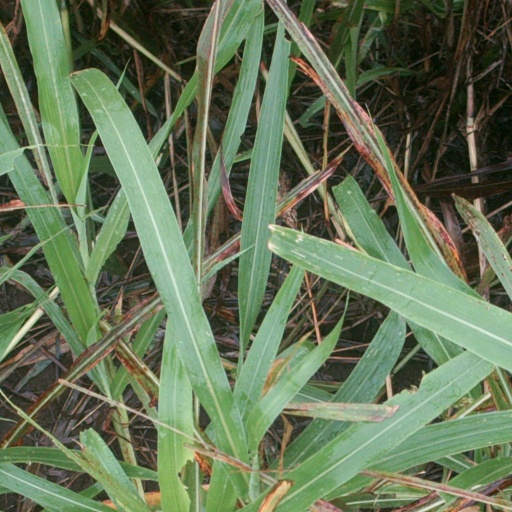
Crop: sorghum